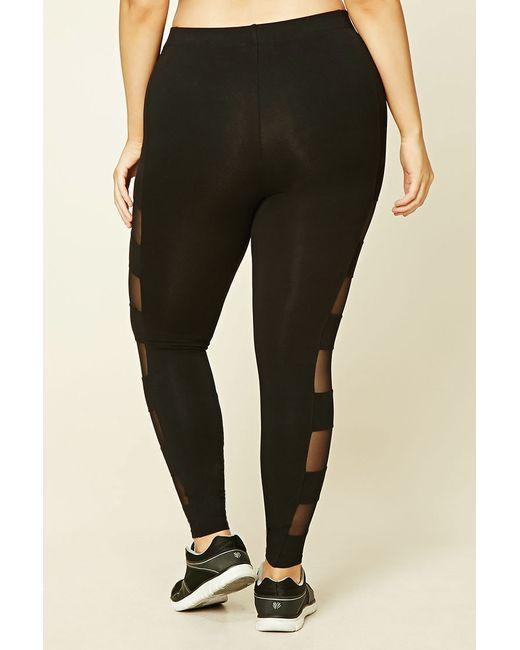
Slim Fit schwarzes lässiges Unterteil für Damen